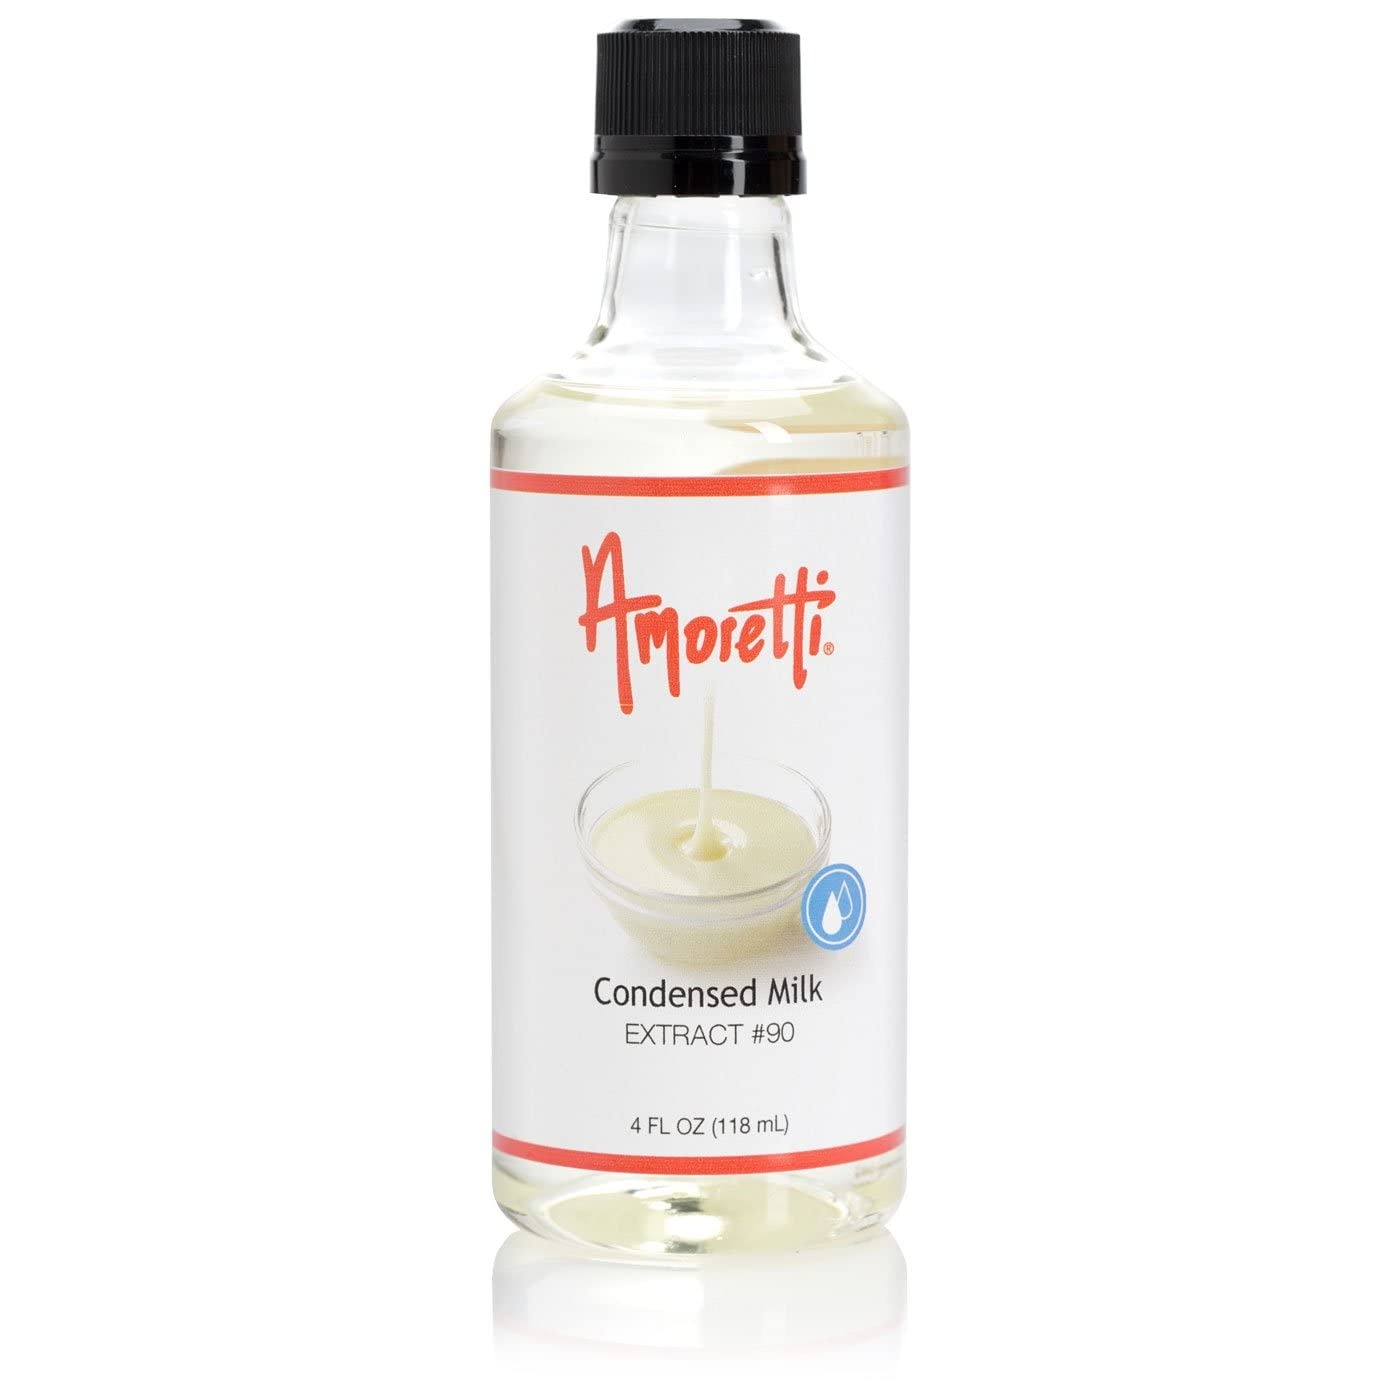
Item Name: Amoretti - Condensed Milk Extract Water Soluble 4 oz - Highly Concentrated & Perfect For Pastry, Savory, Brewing, and more, Preservative Free, Vegan, Kosher Pareve, Keto Friendly
Bullet Point: Item #90|Naturally Flavored|Highly Concentrated|Preservative-Free|Bake-Proof Freeze-Thaw Stable|Versatile Consistent Flavor|TTB Approved|Gluten Free*|Kosher Pareve|Vegan|No Artificial Colors|No minimum on orders|Proudly handcrafted in Southern California|Item #90|Naturally Flavored|Highly Concentrated|Preservative-Free|Bake-Proof Freeze-Thaw Stable|Versatile Consistent Flavor|TTB Approved|Gluten Free*|Kosher Pareve|Vegan|No Artificial Colors|No minimum on orders|Proudly handcrafted in Southern California
Product Description: Rich, Milky, Decadent Enhance your gourmet creations with Amoretti's Condensed Milk Water-Soluble Extract. A trusted choice among industry professionals, our extracts are naturally flavored, highly concentrated, and very versatile. Deliver the rich flavor of smooth, decadent condensed milk straight into all your favorite culinary applications. Empower your imagination — with Amoretti! Product Details Item #90 Naturally Flavored Highly Concentrated Preservative-Free Bake-Proof & Freeze-Thaw Stable Versatile & Consistent Flavor TTB Approved Gluten Free* Kosher Pareve Vegan No Artificial Colors No minimum on orders Proudly handcrafted in Southern California Item #90 Naturally Flavored Highly Concentrated Preservative-Free Bake-Proof & Freeze-Thaw Stable Versatile & Consistent Flavor TTB Approved Gluten Free* Kosher Pareve Vegan No Artificial Colors No minimum on orders Proudly handcrafted in Southern California *Produced in a facility that uses milk, tree nuts, peanuts, soy, eggs & wheat. Contact info@amoretti.comfor more information. Applications Enhancecakes, buttercreams, cupcakes, custards, croissants, frostings, pancakes, cookies, ice cream, breads, pies, puddings, cheesecakes, turnovers, macarons, brownies, and many more delicious pastries! Flavorcraft beers, cocktails, teas, milkshakes, coffees and more! Elevatevegetables, pastas, stews, chicken, and many more savory masterpieces! Use Levels FOOD USE LEVEL: 1% = 10:1000 DRINK USE LEVEL: 0.01-0.02% = 1-2:10,000 (About 1.5 - 3oz by weight for 111 gallons) Find out more about use levels and how to calculate them here: Usage Tools & Guides
Value: 4.0
Unit: Ounce

Price: 83.19